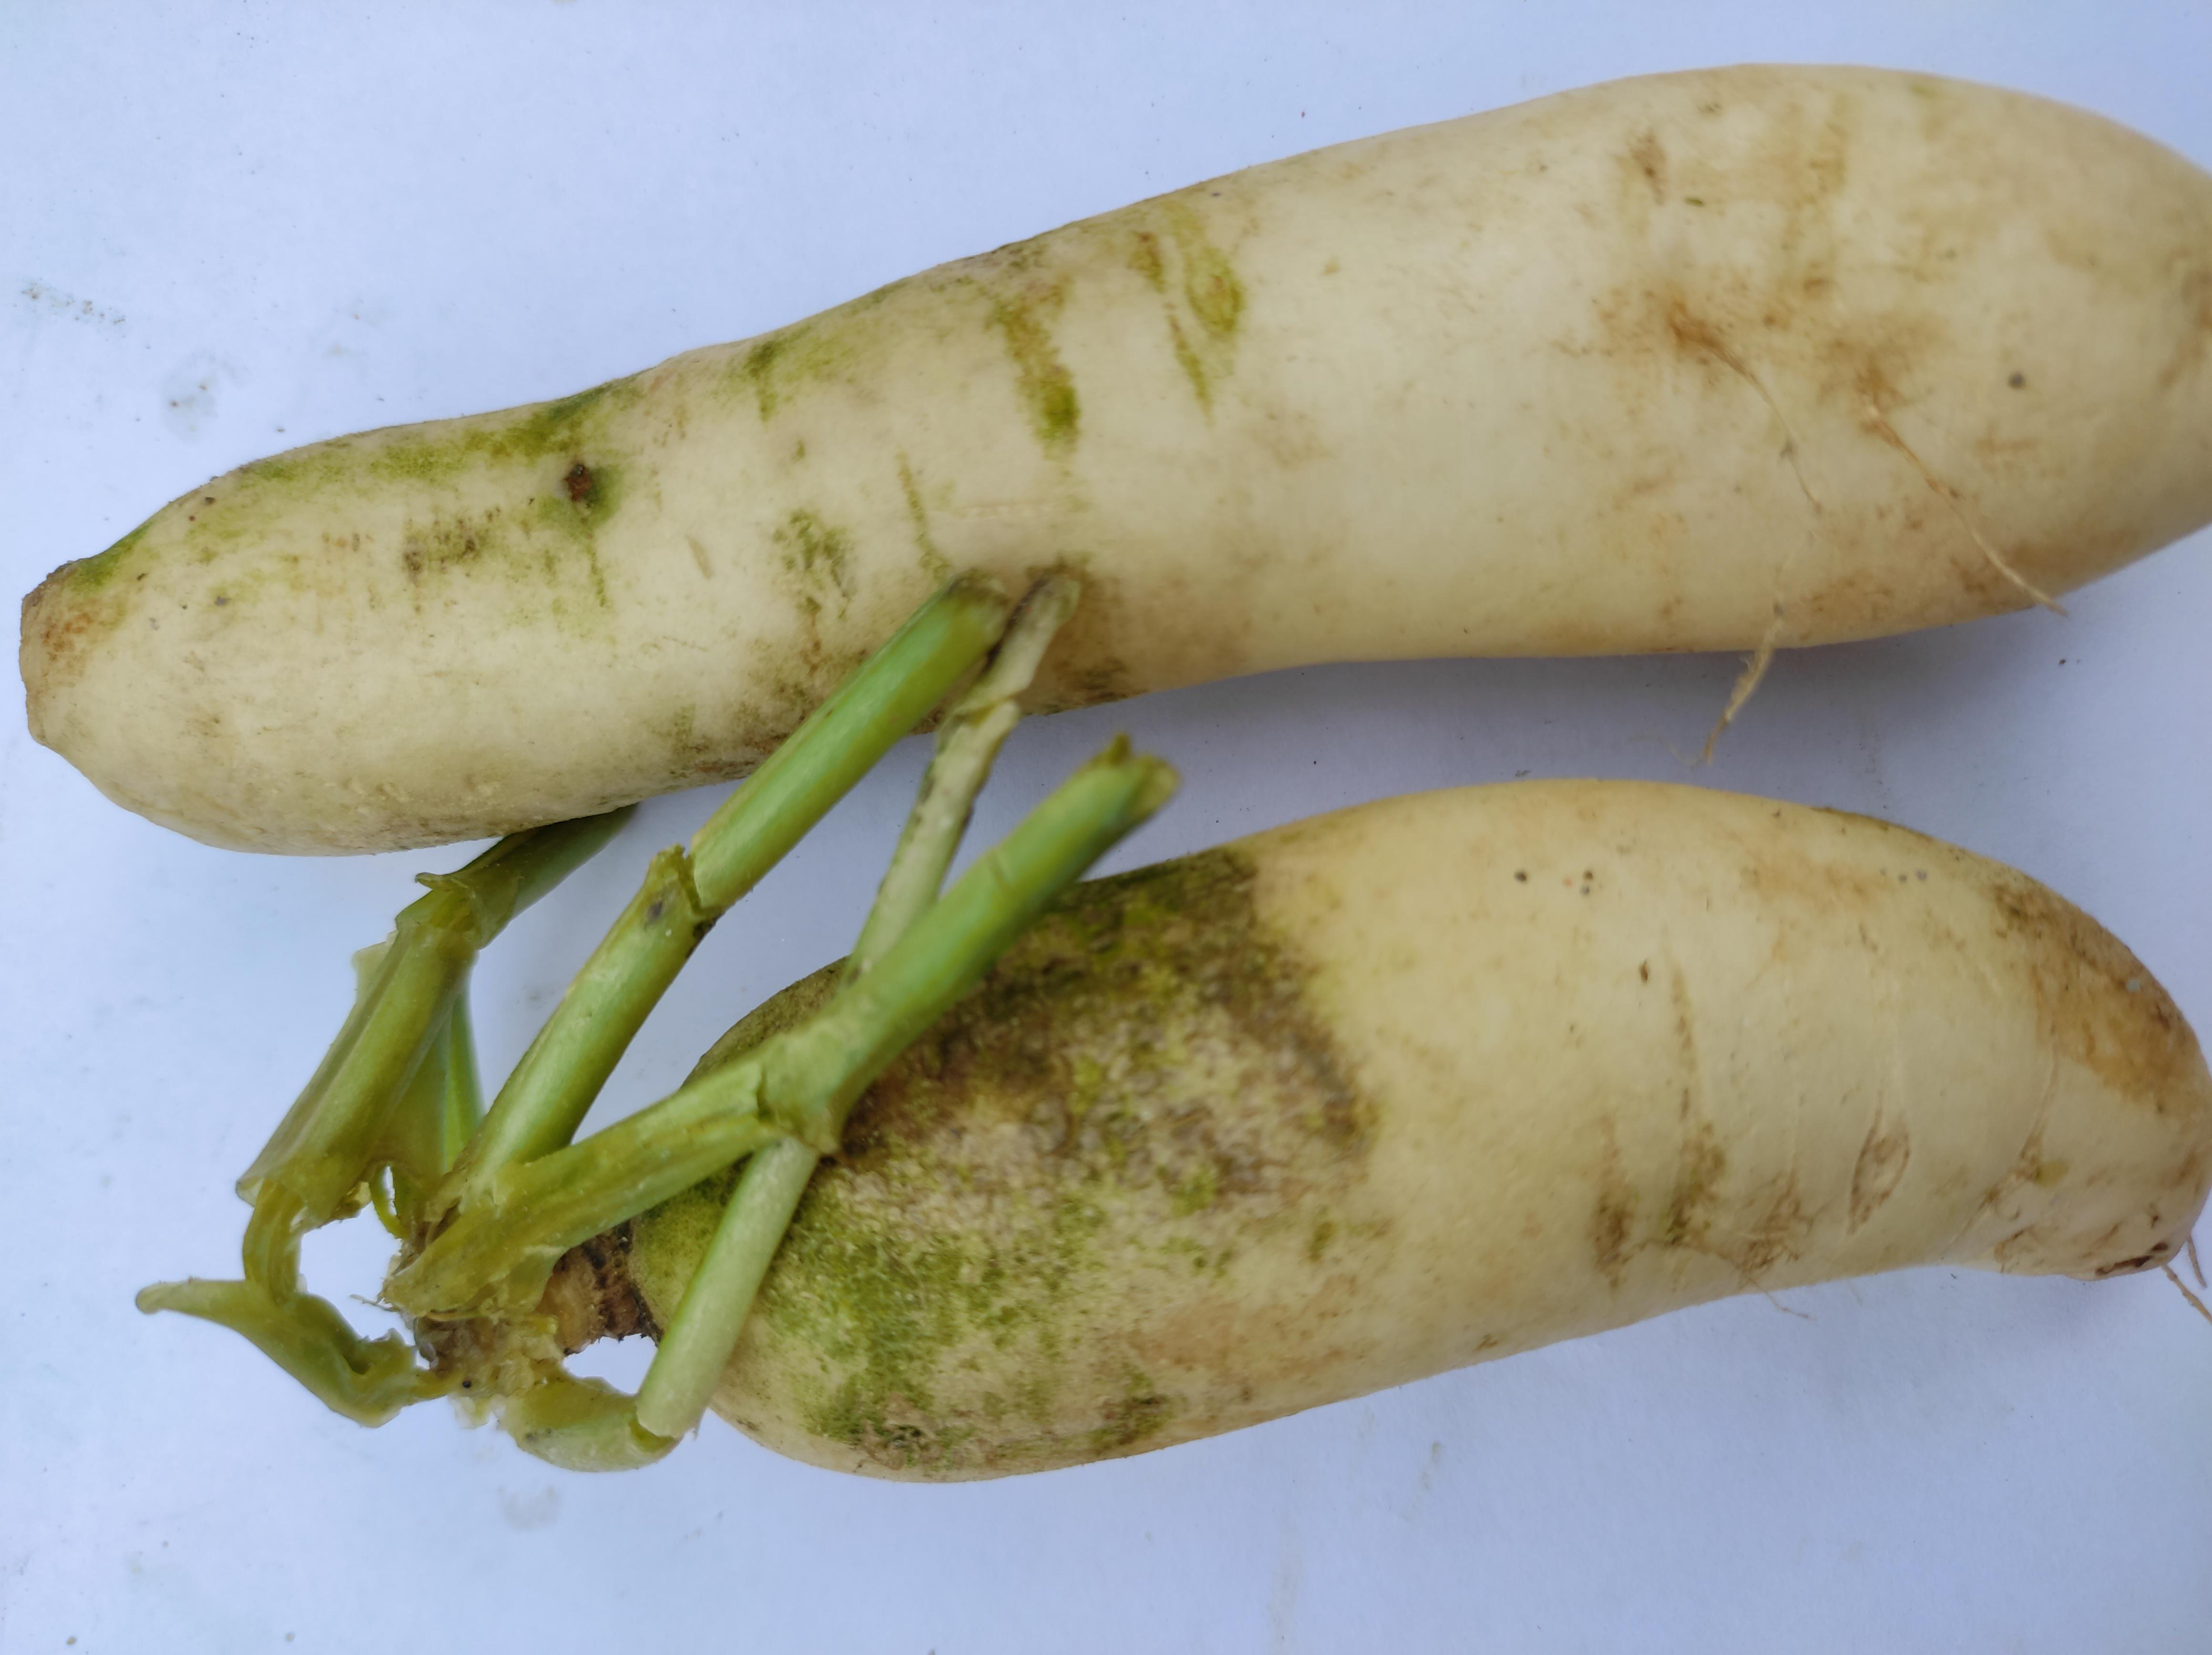
Label: Radish